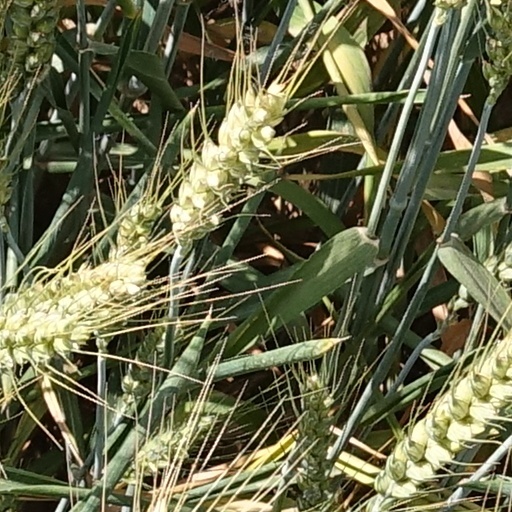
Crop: wheat